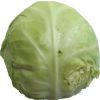
Label: white_cabbage